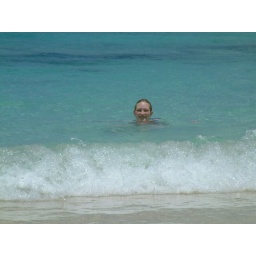
Taryn swimming in the crystal clear water off 7-mile Beach, Grand Cayman.